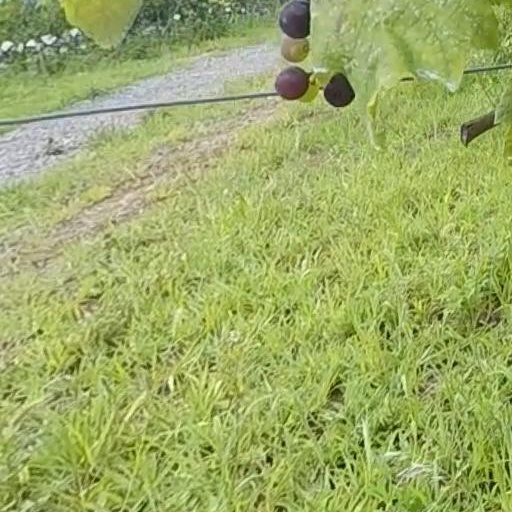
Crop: grape